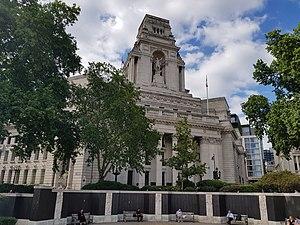
10 Trinity Square, Londres.
Trinity Square est une rue de Londres.